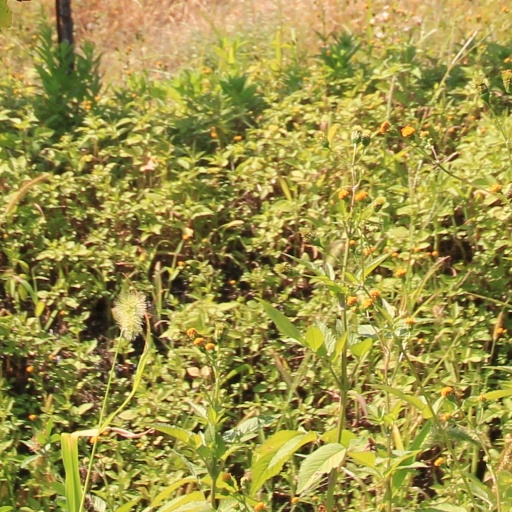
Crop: grape